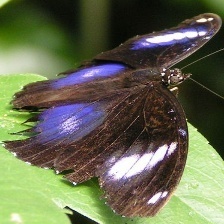
Species: GREAT EGGFLY